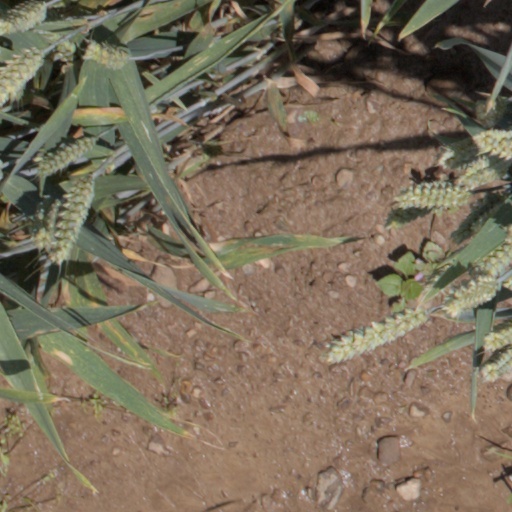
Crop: wheat